Nuts in May (rhyme)

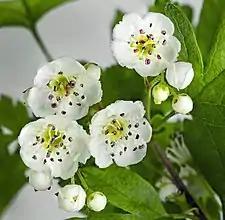
"Hawthorn blossom or "knots of may""

"Nuts in May" is a singing game played by children with the aim of pairing a boy and girl from within two teams of participants. It was first recorded in the second half of the 19th century and has Roud Folk Song Index 6308.